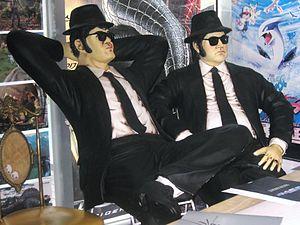
Hommes en noir est un terme désignant un groupe de personnages présents dans le folklore américain et dans plusieurs thèses conspirationnistes, dont le but serait d'empêcher l'humanité, ou du moins le grand public, d'accéder à des connaissances de provenance extraterrestre. Ils se présenteraient le plus souvent comme des agents travaillant pour le gouvernement fédéral américain et s'habilleraient en noir ou en gris. Des scénaristes ont souvent profité de leur vague description pour les insérer dans des épisodes de séries télévisées.